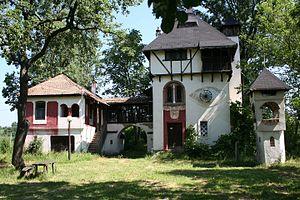
Belotić est une localité de Serbie située dans la municipalité de Bogatić, district de Mačva. Au recensement de 2011, elle comptait 1 564 habitants.